Describe the emotion expressed in this image:  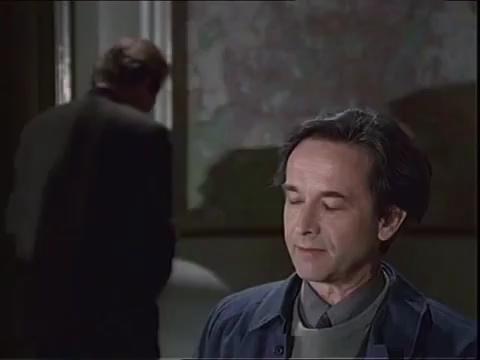
This person displays Pain, valence and arousal with low intensity.